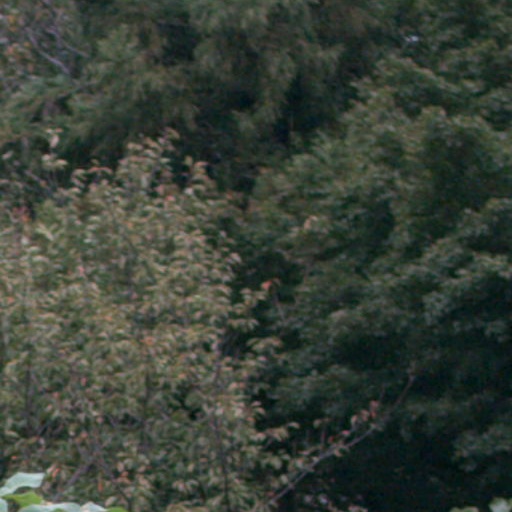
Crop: cassava